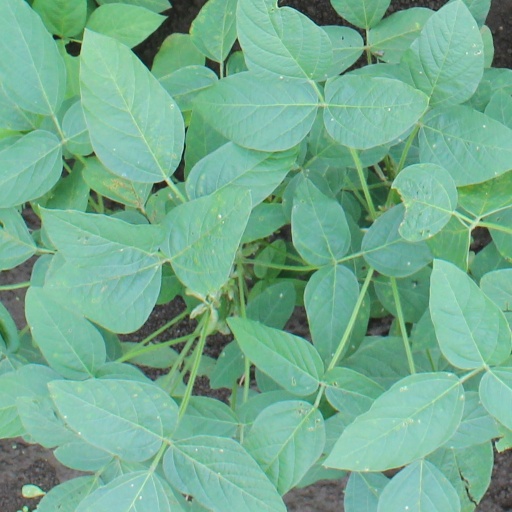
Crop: soybean